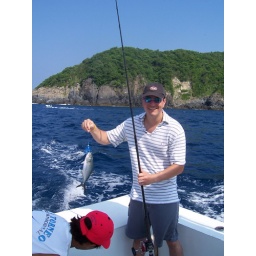
Scott was sitting by the pole when we hooked a small fish - we sent it back to the sea to grow.